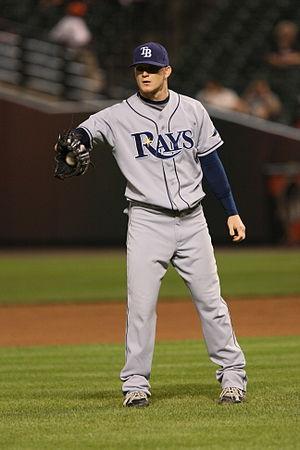
James Philip Howell dit J. P. Howell, né le 25 avril 1983 à Modesto aux États-Unis, est un lanceur de relève gaucher au baseball évoluant en Ligue majeure avec les Dodgers de Los Angeles.